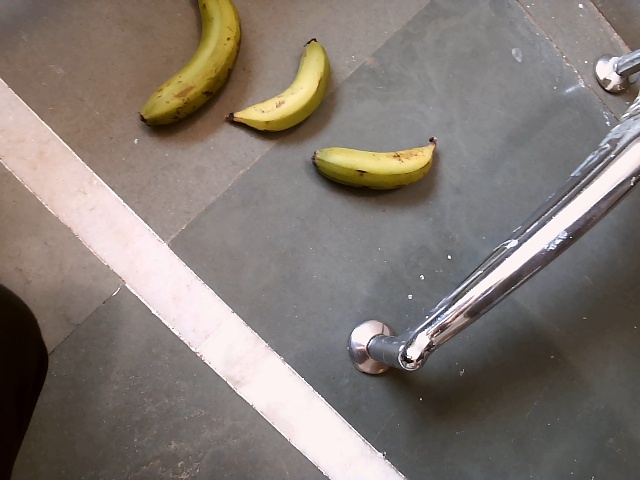
Label: Raw_Banana